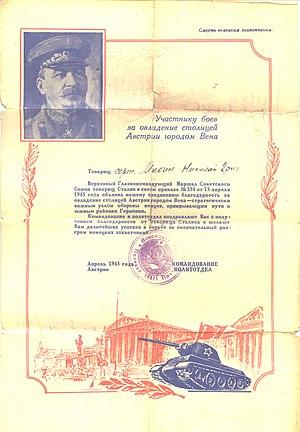
L’offensive Vienne est une opération militaire lancée par le troisième front ukrainien afin de capturer la ville de Vienne, en Autriche. L'offensive a duré du 2 au 13 avril 1945, lors de la Seconde Guerre mondiale. La ville de Vienne a été prise à revers puis assiégée.